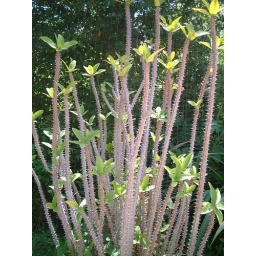
weird looking plant in SD animal park.